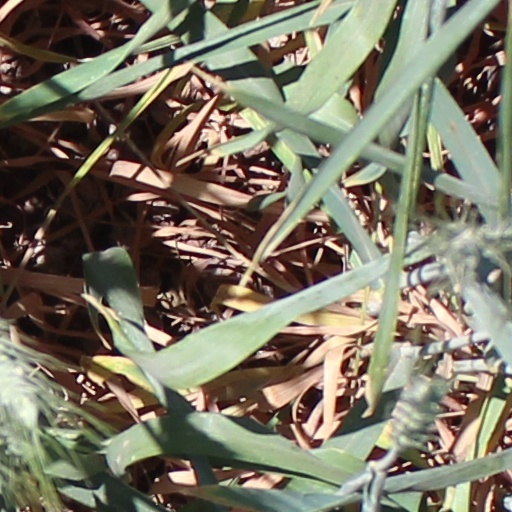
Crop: wheat